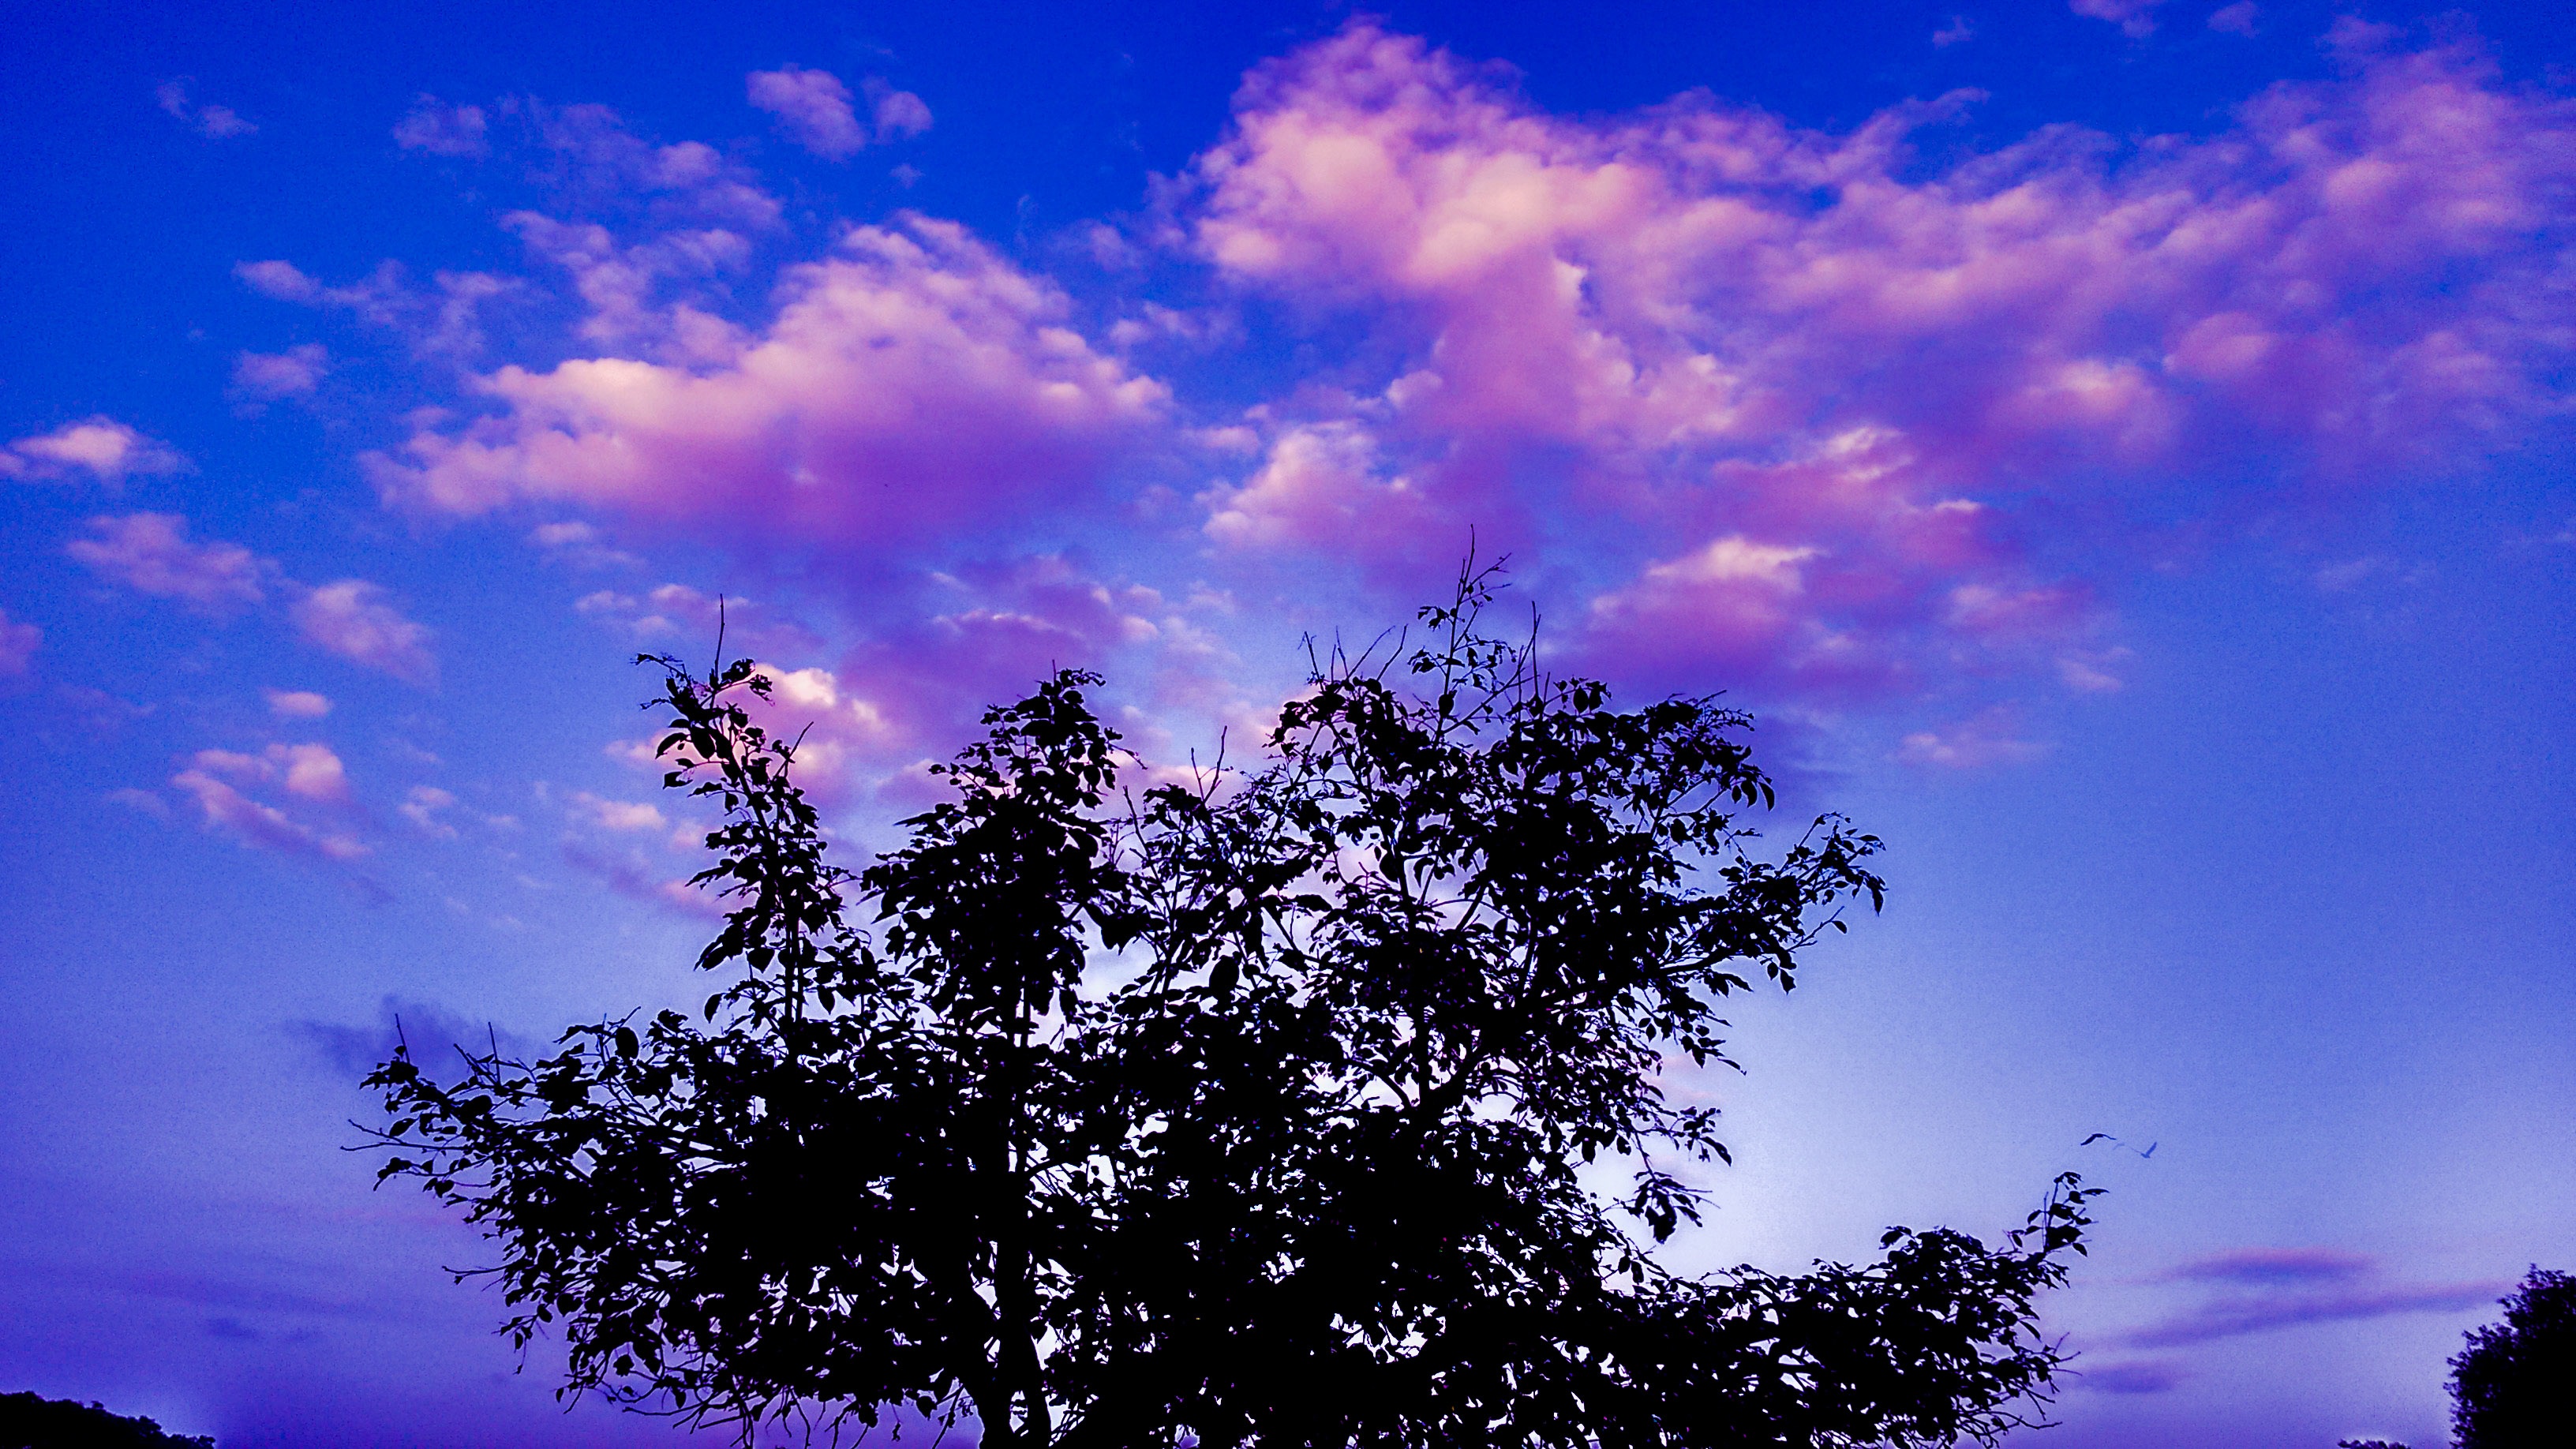
tree, nature, horizon, branch, cloud, plant, sky, sunrise, sunset, sunlight, morning, dawn, atmosphere, dusk, evening, afterglow, meteorological phenomenon, woody plant